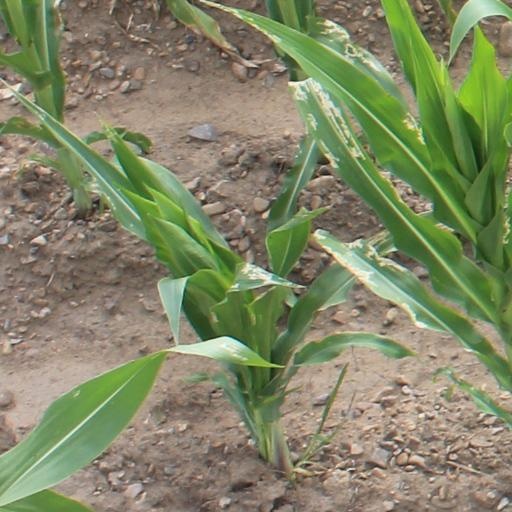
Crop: maize; corn